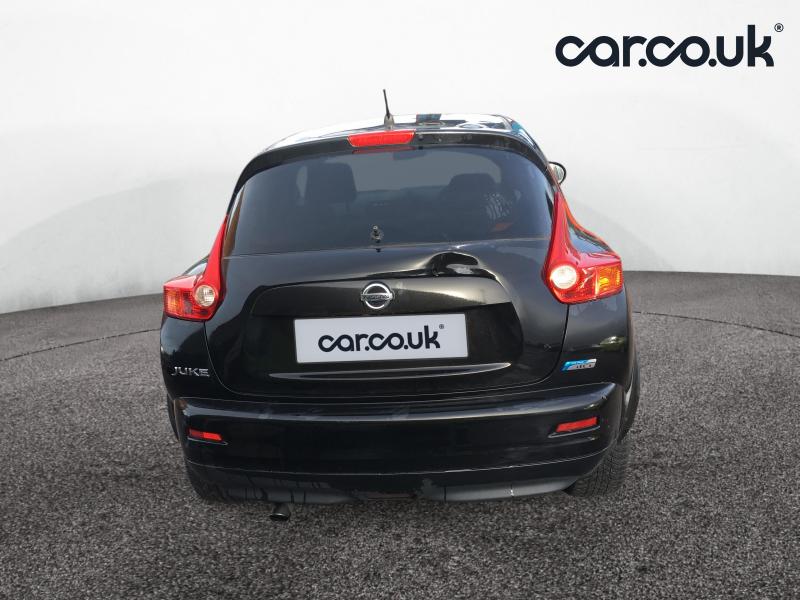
Aucun dommage détecté.
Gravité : aucun